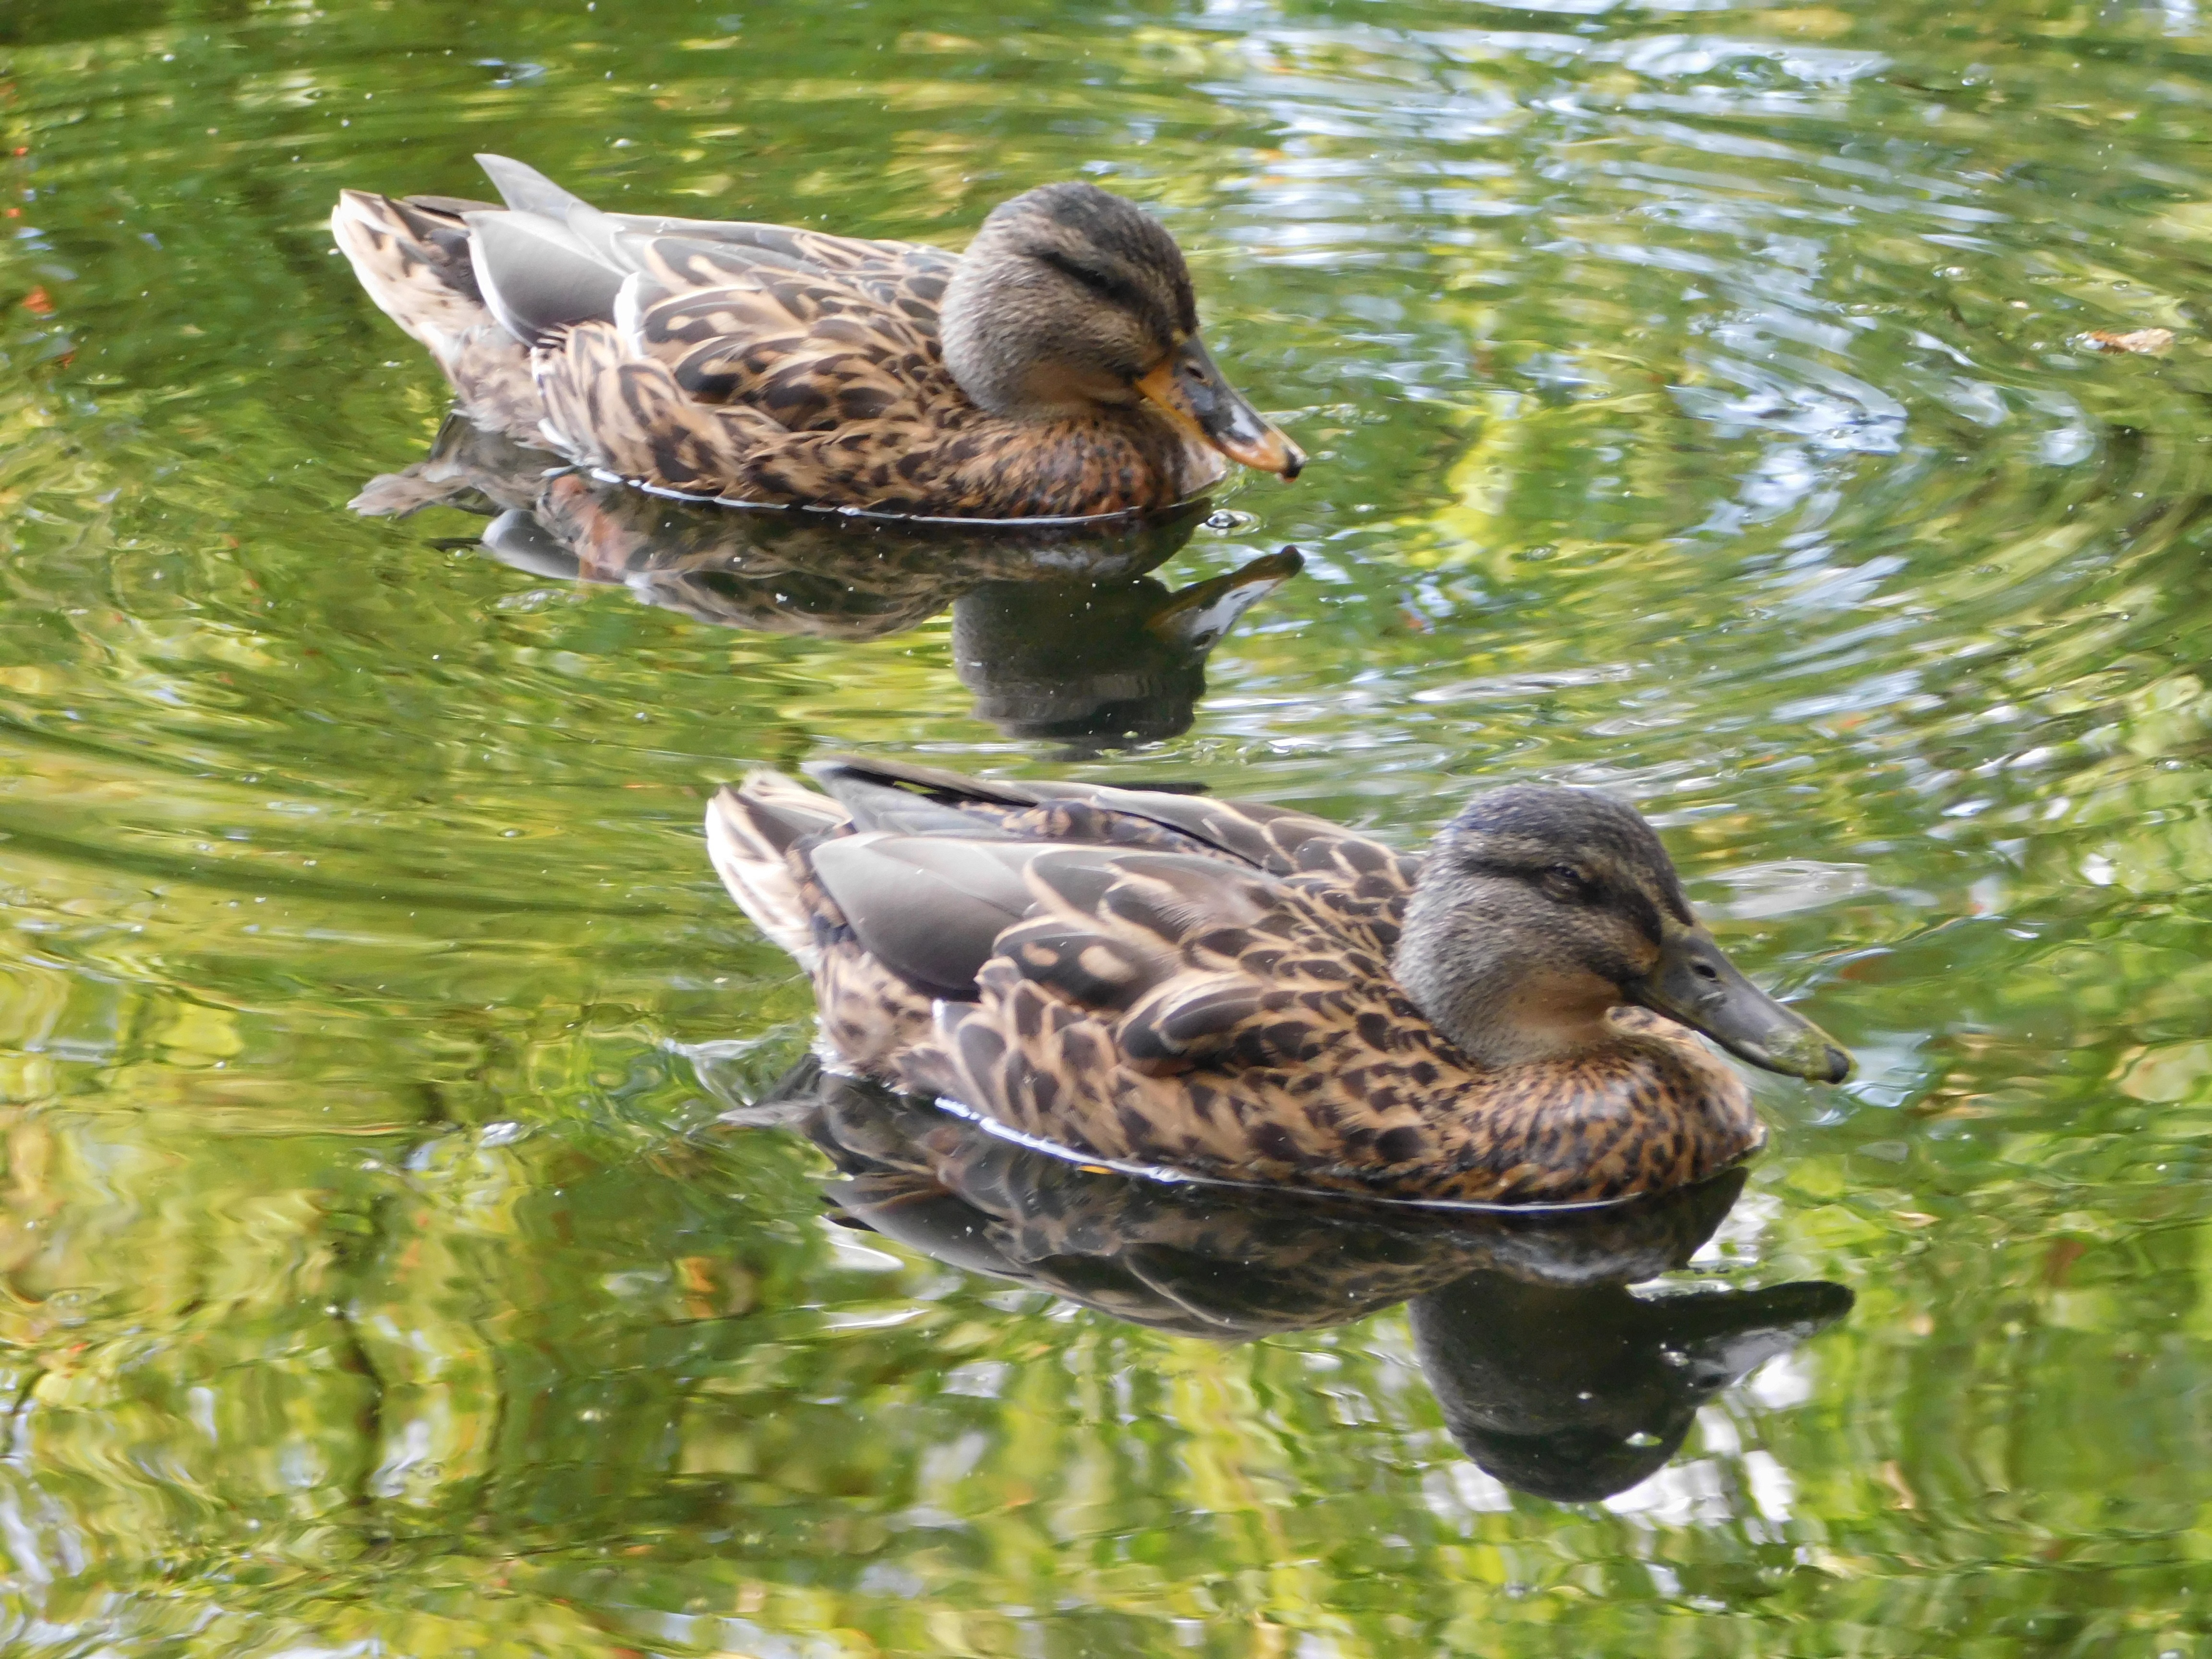
bird, pond, wildlife, swim, beak, fauna, poultry, duck, animals, vertebrate, ducks, waterfowl, water bird, animal world, aquatic animals, mallard, mirroring, mallards, duck bird, in the water, at the pond, two ducks, ducks geese and swans